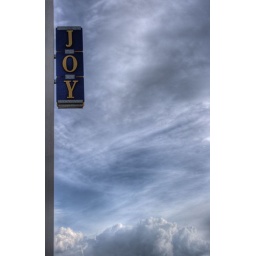
The sign post for the Joy building at the Tide Point Campus in Locust Point.